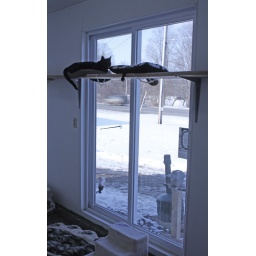
cat in window